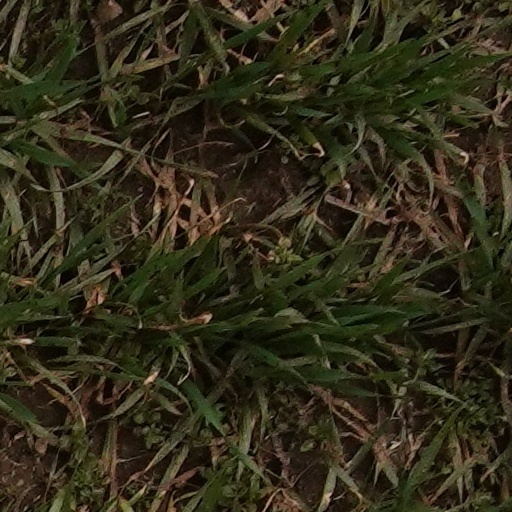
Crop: wheat